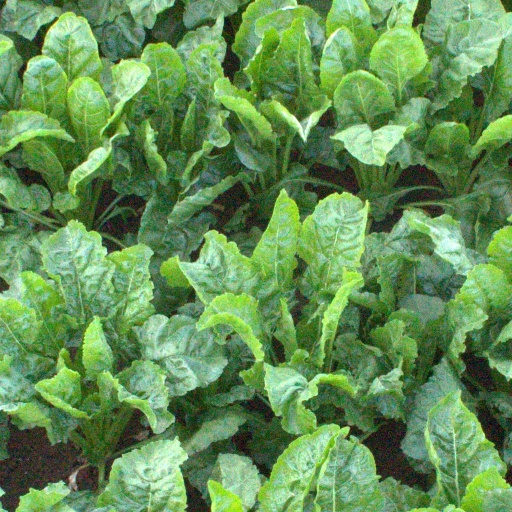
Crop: sugar beet